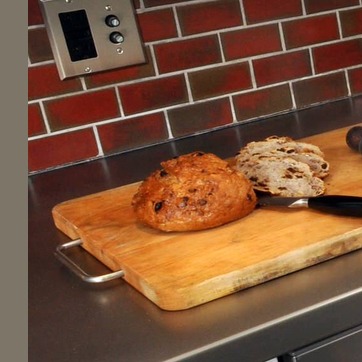
Material: food